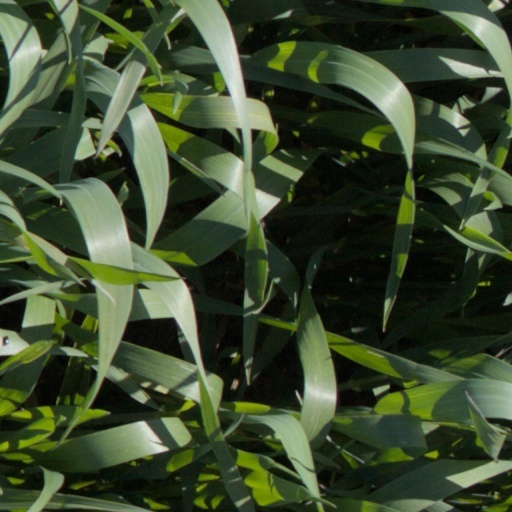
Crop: wheat